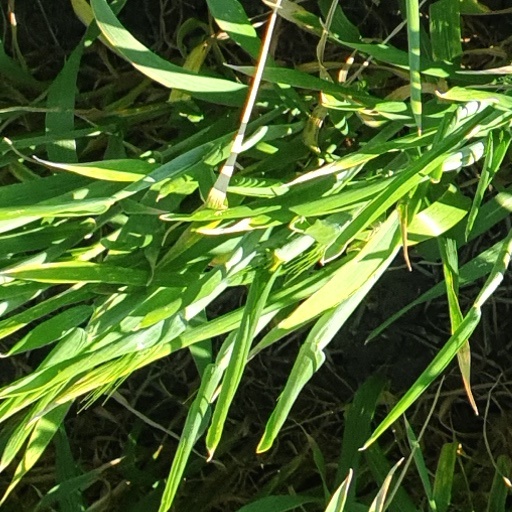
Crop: wheat